Apoloniusz Kędzierski

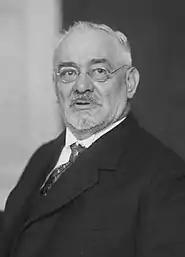
Apoloniusz Kędzierski (1938)

Apoloniusz Kędzierski (1 July 1861, Suchedniów – 21 September 1939, Warsaw) was a Polish painter, illustrator and decorator, known for landscapes and scenes of peasant life.